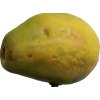
Label: papaya